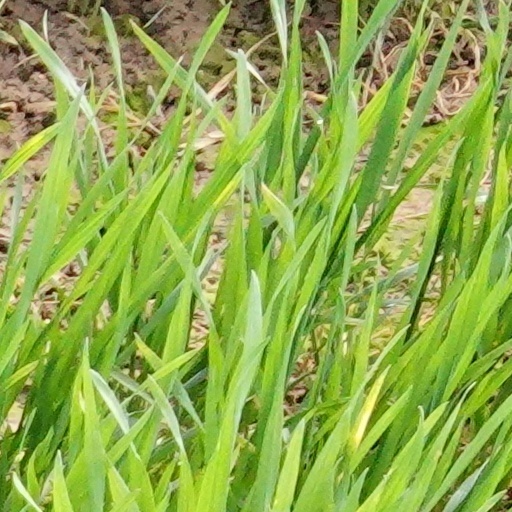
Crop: wheat